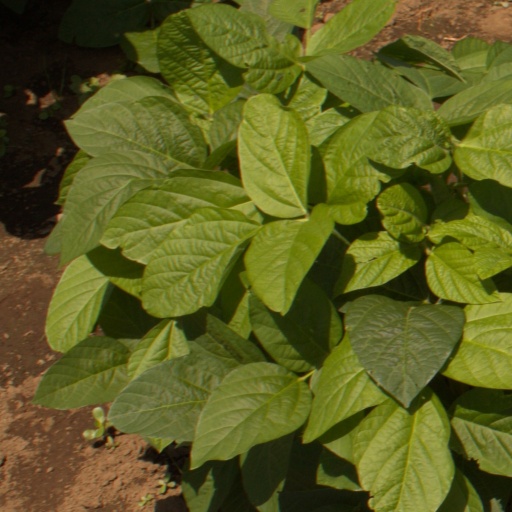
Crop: soybean